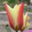
Label: tulip